Etobicoke

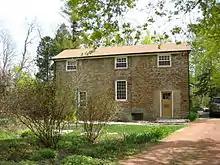
John Grubb's House, built in 1832. Grubb helped found the community of Thistletown in present-day Etobicoke.

On May 18, 1846, the Albion Road Company was incorporated. Its purpose was to build and maintain a road to the north-west corner of Etobicoke, where a new community was planned. At the same time, John Grubb, who had already founded Thistletown, hired land surveyor John Stoughton Dennis to plan a community at the intersection of Islington Avenue and Albion Road, to be named Saint Andrew's. Plan 6 for this community was registered on October 15, 1847. The French master of Upper Canada College, Jean du Petit Pont de la Haye, contracted land surveyor James McCallum Jr. to create a plan for the community planned by the Albion Road Company, and Plan 28 was registered for Claireville on October 12, 1849.